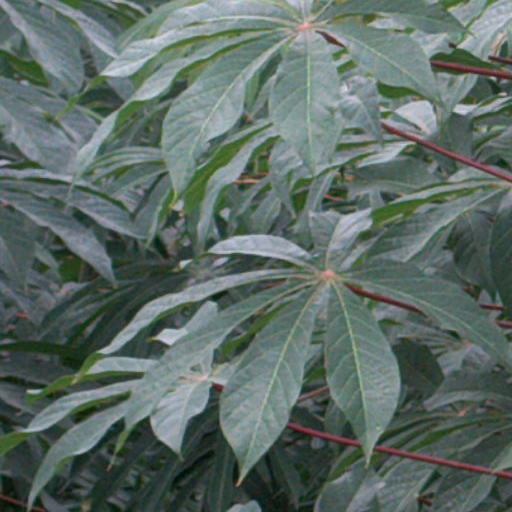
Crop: cassava